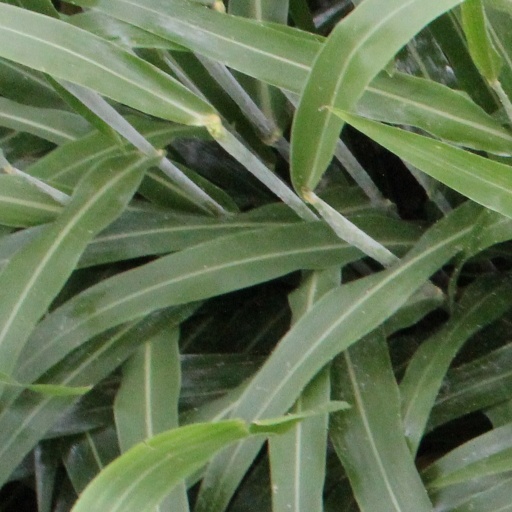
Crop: sorghum